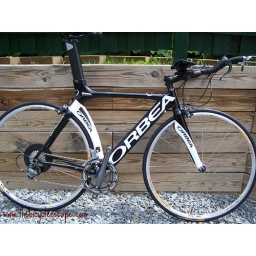
The Spanish company Orbea's Ora Tri/TT bike in white and carbon.